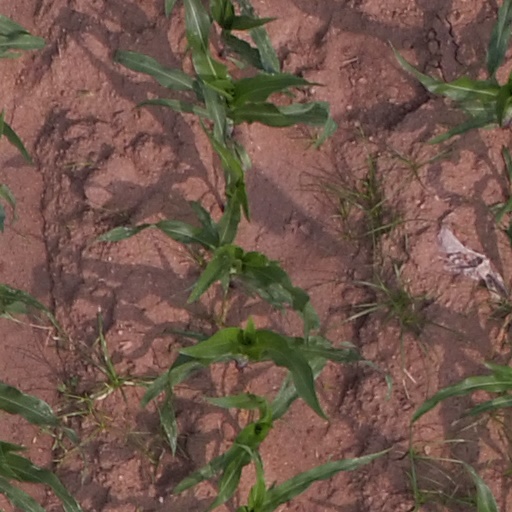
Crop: maize; corn